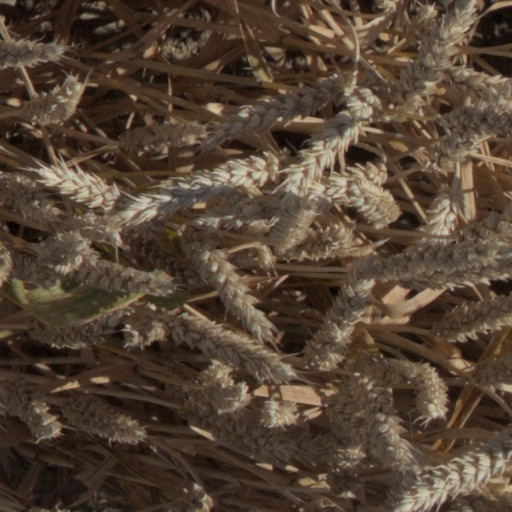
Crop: wheat